Minami-Gotemba Station

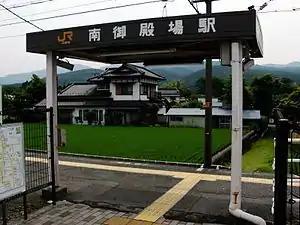
The station entrance

is a railway station in the city of Gotemba, Shizuoka Prefecture, Japan, operated by the Central Japan Railway Company (JR Central).